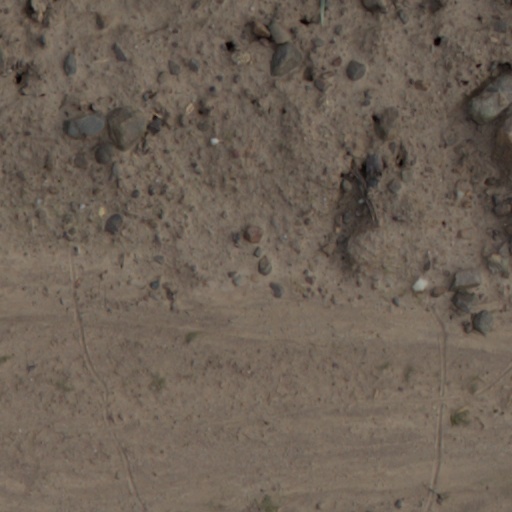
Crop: wheat